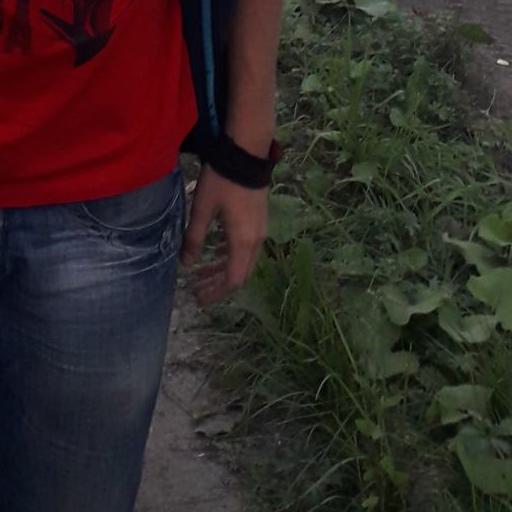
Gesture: no_gesture